Re:Zero − Starting Life in Another World: The Prophecy of the Throne

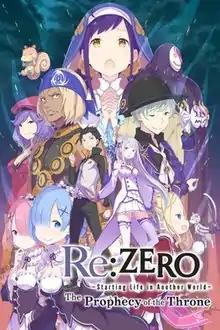

Re:Zero -Starting Life in Another World- The Prophecy of the Throne, known in Japan as is a 2021 tactical adventure video game developed by Chime published by Spike Chunsoft for Nintendo Switch, PlayStation 4 and Windows. It is the second official "" game as well as the first to be released outside of Japan and localized with English voices.